Dubravka (drama)

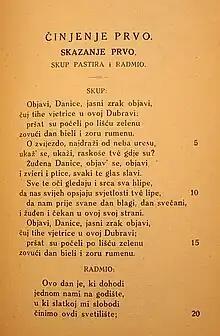
First reading, first saying

Ivan Gundulić, telling the story of the obstacles in the way of a happy love of Miljenko and Dubravka, follows the structure of the pastorals characteristic for his time, especially in Italy, unusually popular in the century in which infatuation between shepherd and shepherdess prevailed in literature. "Dubravka" was formed under the influence of the very popular plays like Guarini's "Il pastor fido", Tasso's "Aminta" and Sanazzaro's "Arcadia", which were at the time considered peaks of pre-Baroque literature. However, Gundulić expanded the structure of love plot with a storyline whose meaning points out the idea about the size of the dignity of Dubrovnik's freedom, freedom in which according to the righteous divine laws noble, beautiful and good govern, and there is no place for those who through their participation in the government want to annul these laws and customs.